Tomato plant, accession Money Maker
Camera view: horizontal (90 deg, fisheye); turntable rotation: 0 degrees
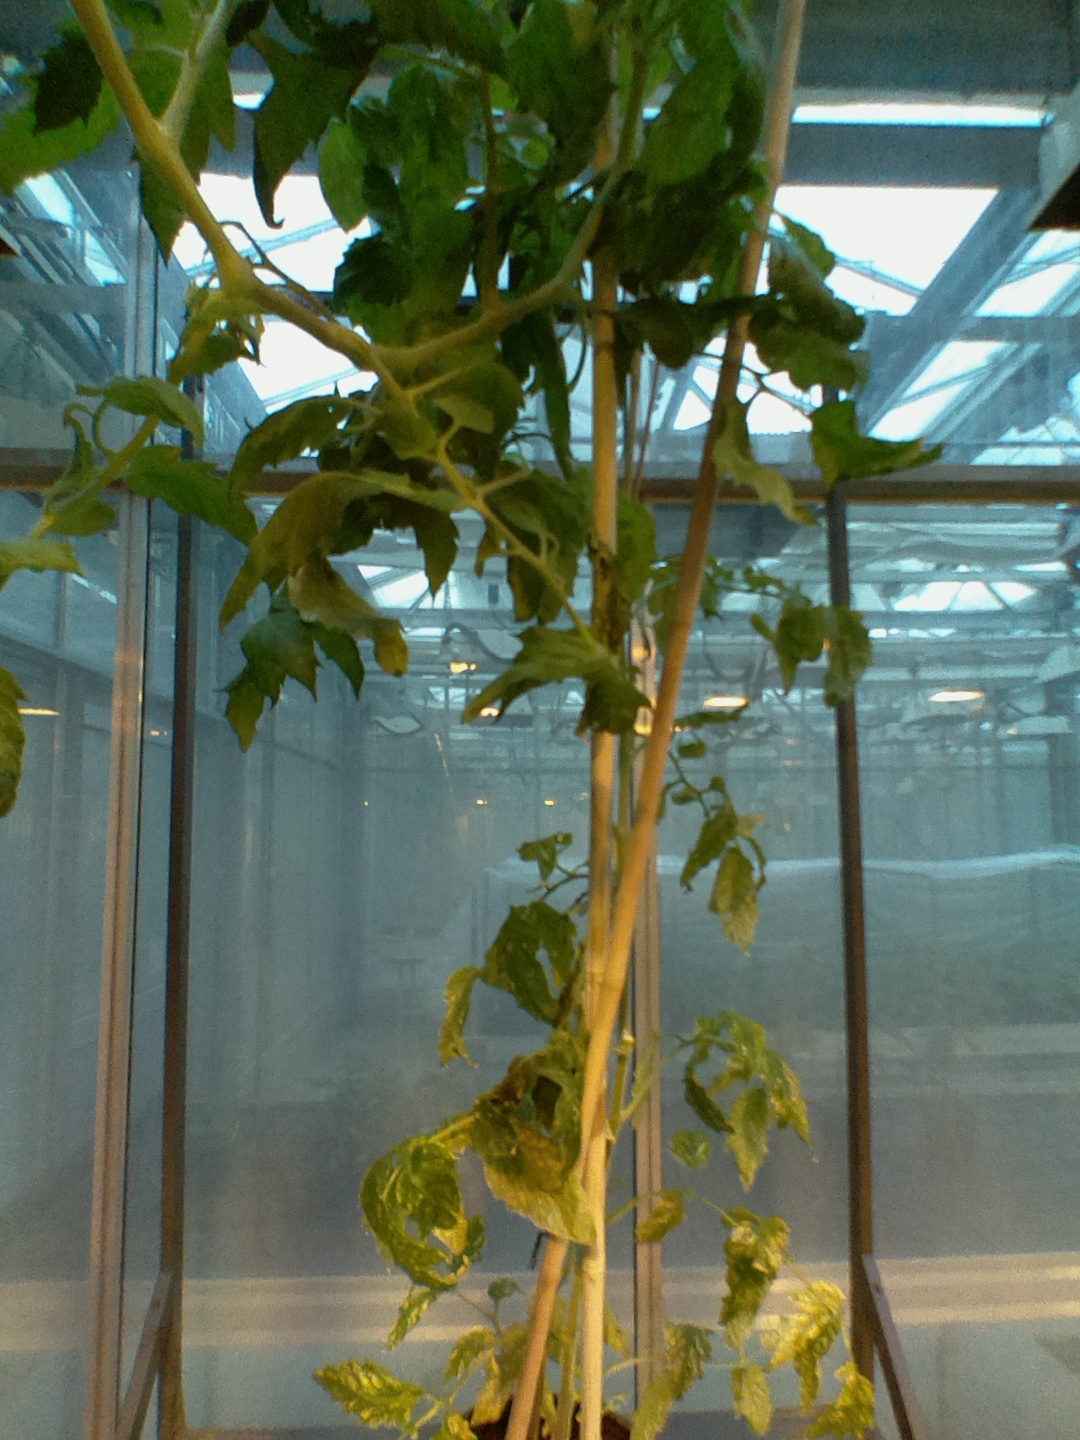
BBCH growth stage 75: 50%-60% of final fruit size